List of Swiss films of 2014

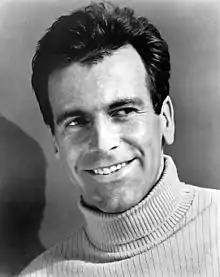
2014 saw the death of Maximilian Schell.

The Swiss film industry produced over two hundred feature films in 2014. This article fully lists all non-pornographic films, including short films, that had a release date in that year and which were at least partly made by Switzerland. It does not include films first released in previous years that had release dates in 2014.